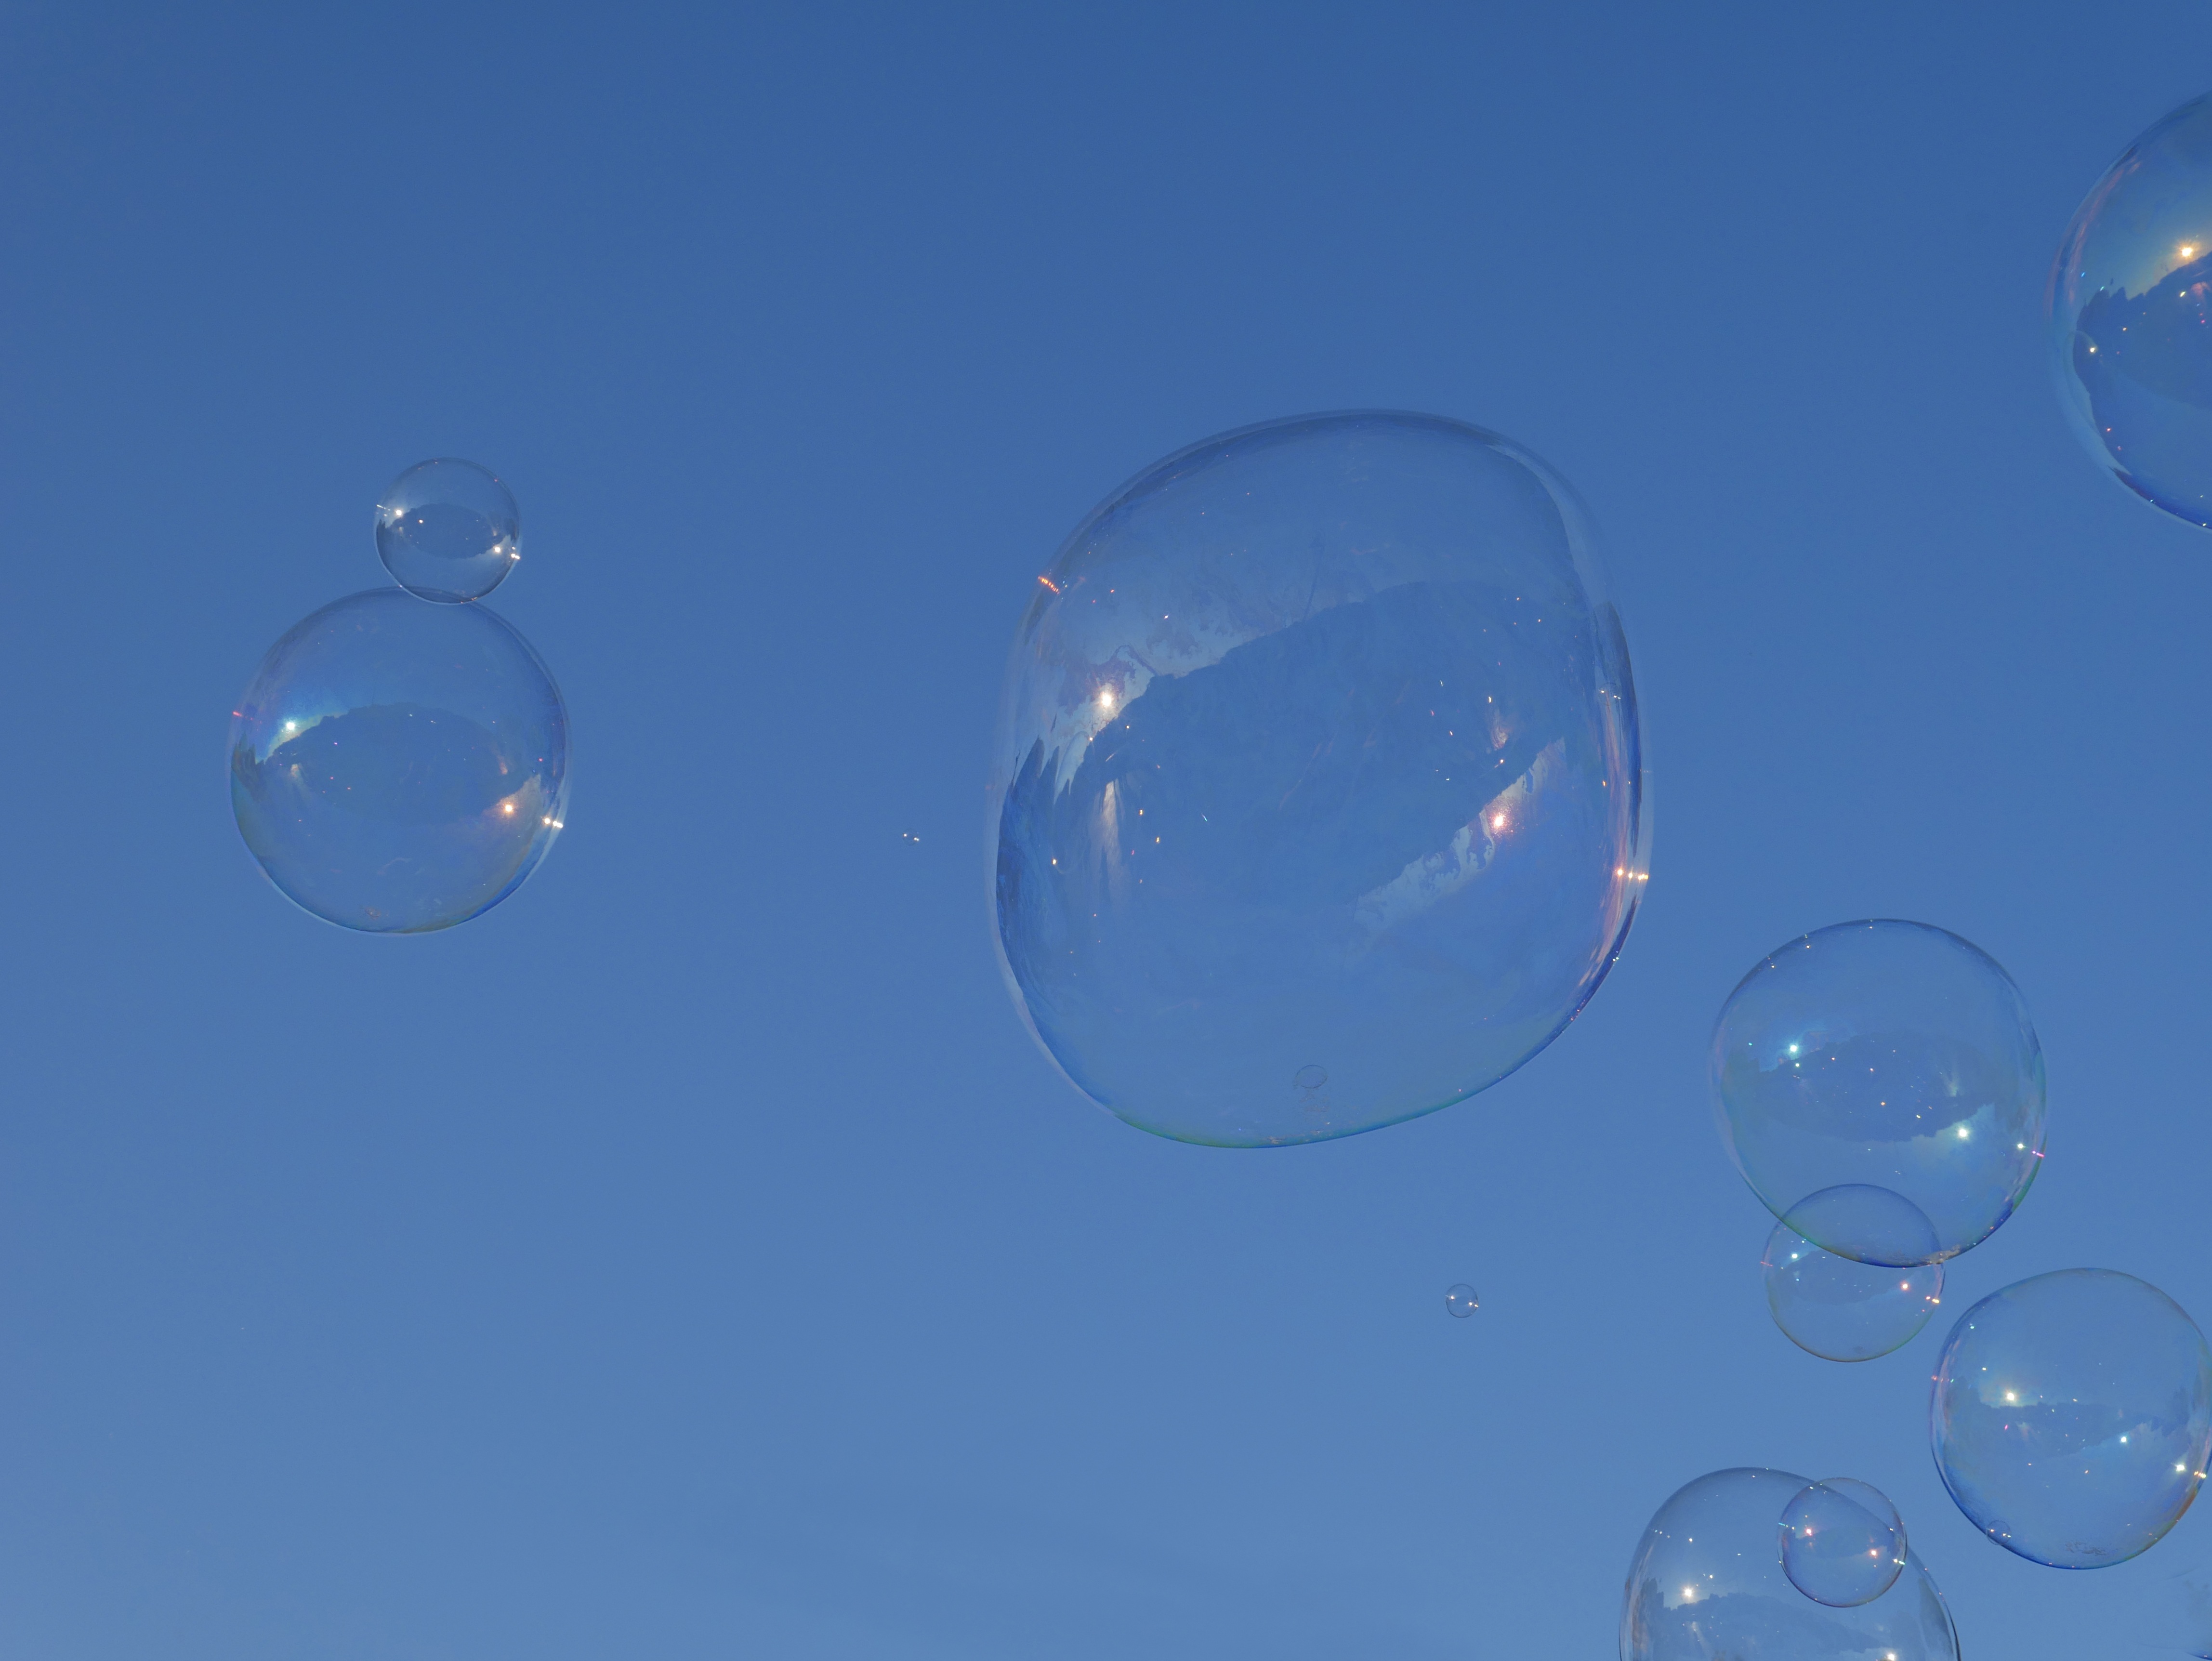
light, sky, air, balloon, blue, lighting, toy, bubble, circle, glitter, blue sky, sphere, shape, shimmer, soap bubbles, to call, soapy water, atmosphere of earth, liquid bubble